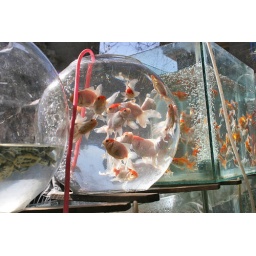
bowl of fish at Cairo fleamarket in the sun